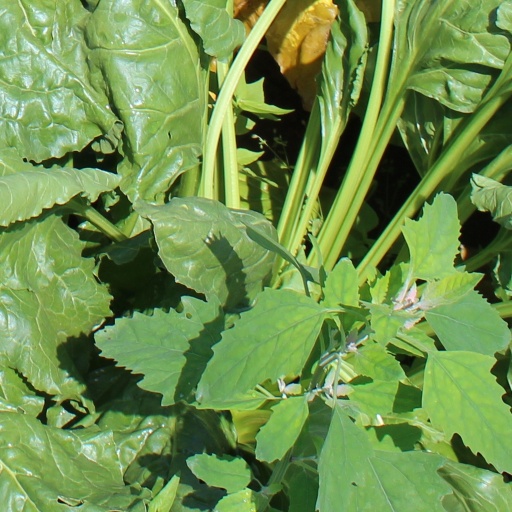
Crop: sugar beet